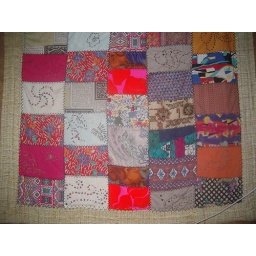
a crzay quilt on the wall at the guest house in Puerto Princesa